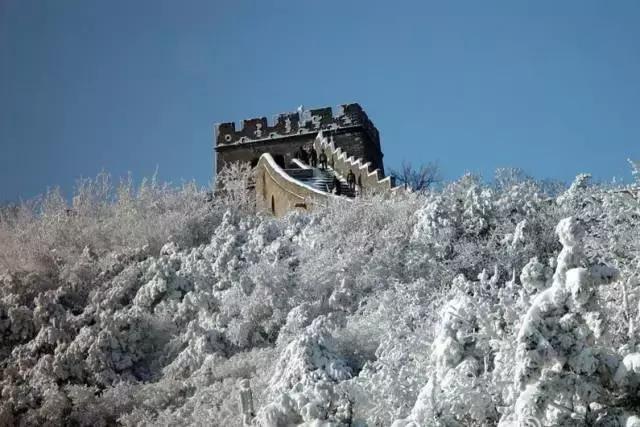
Weather: snow or frosty